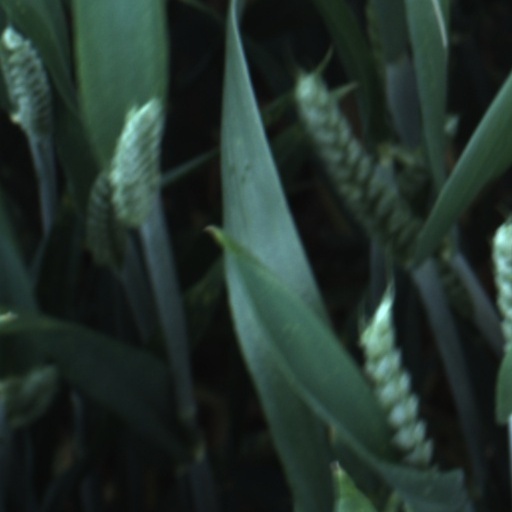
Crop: wheat